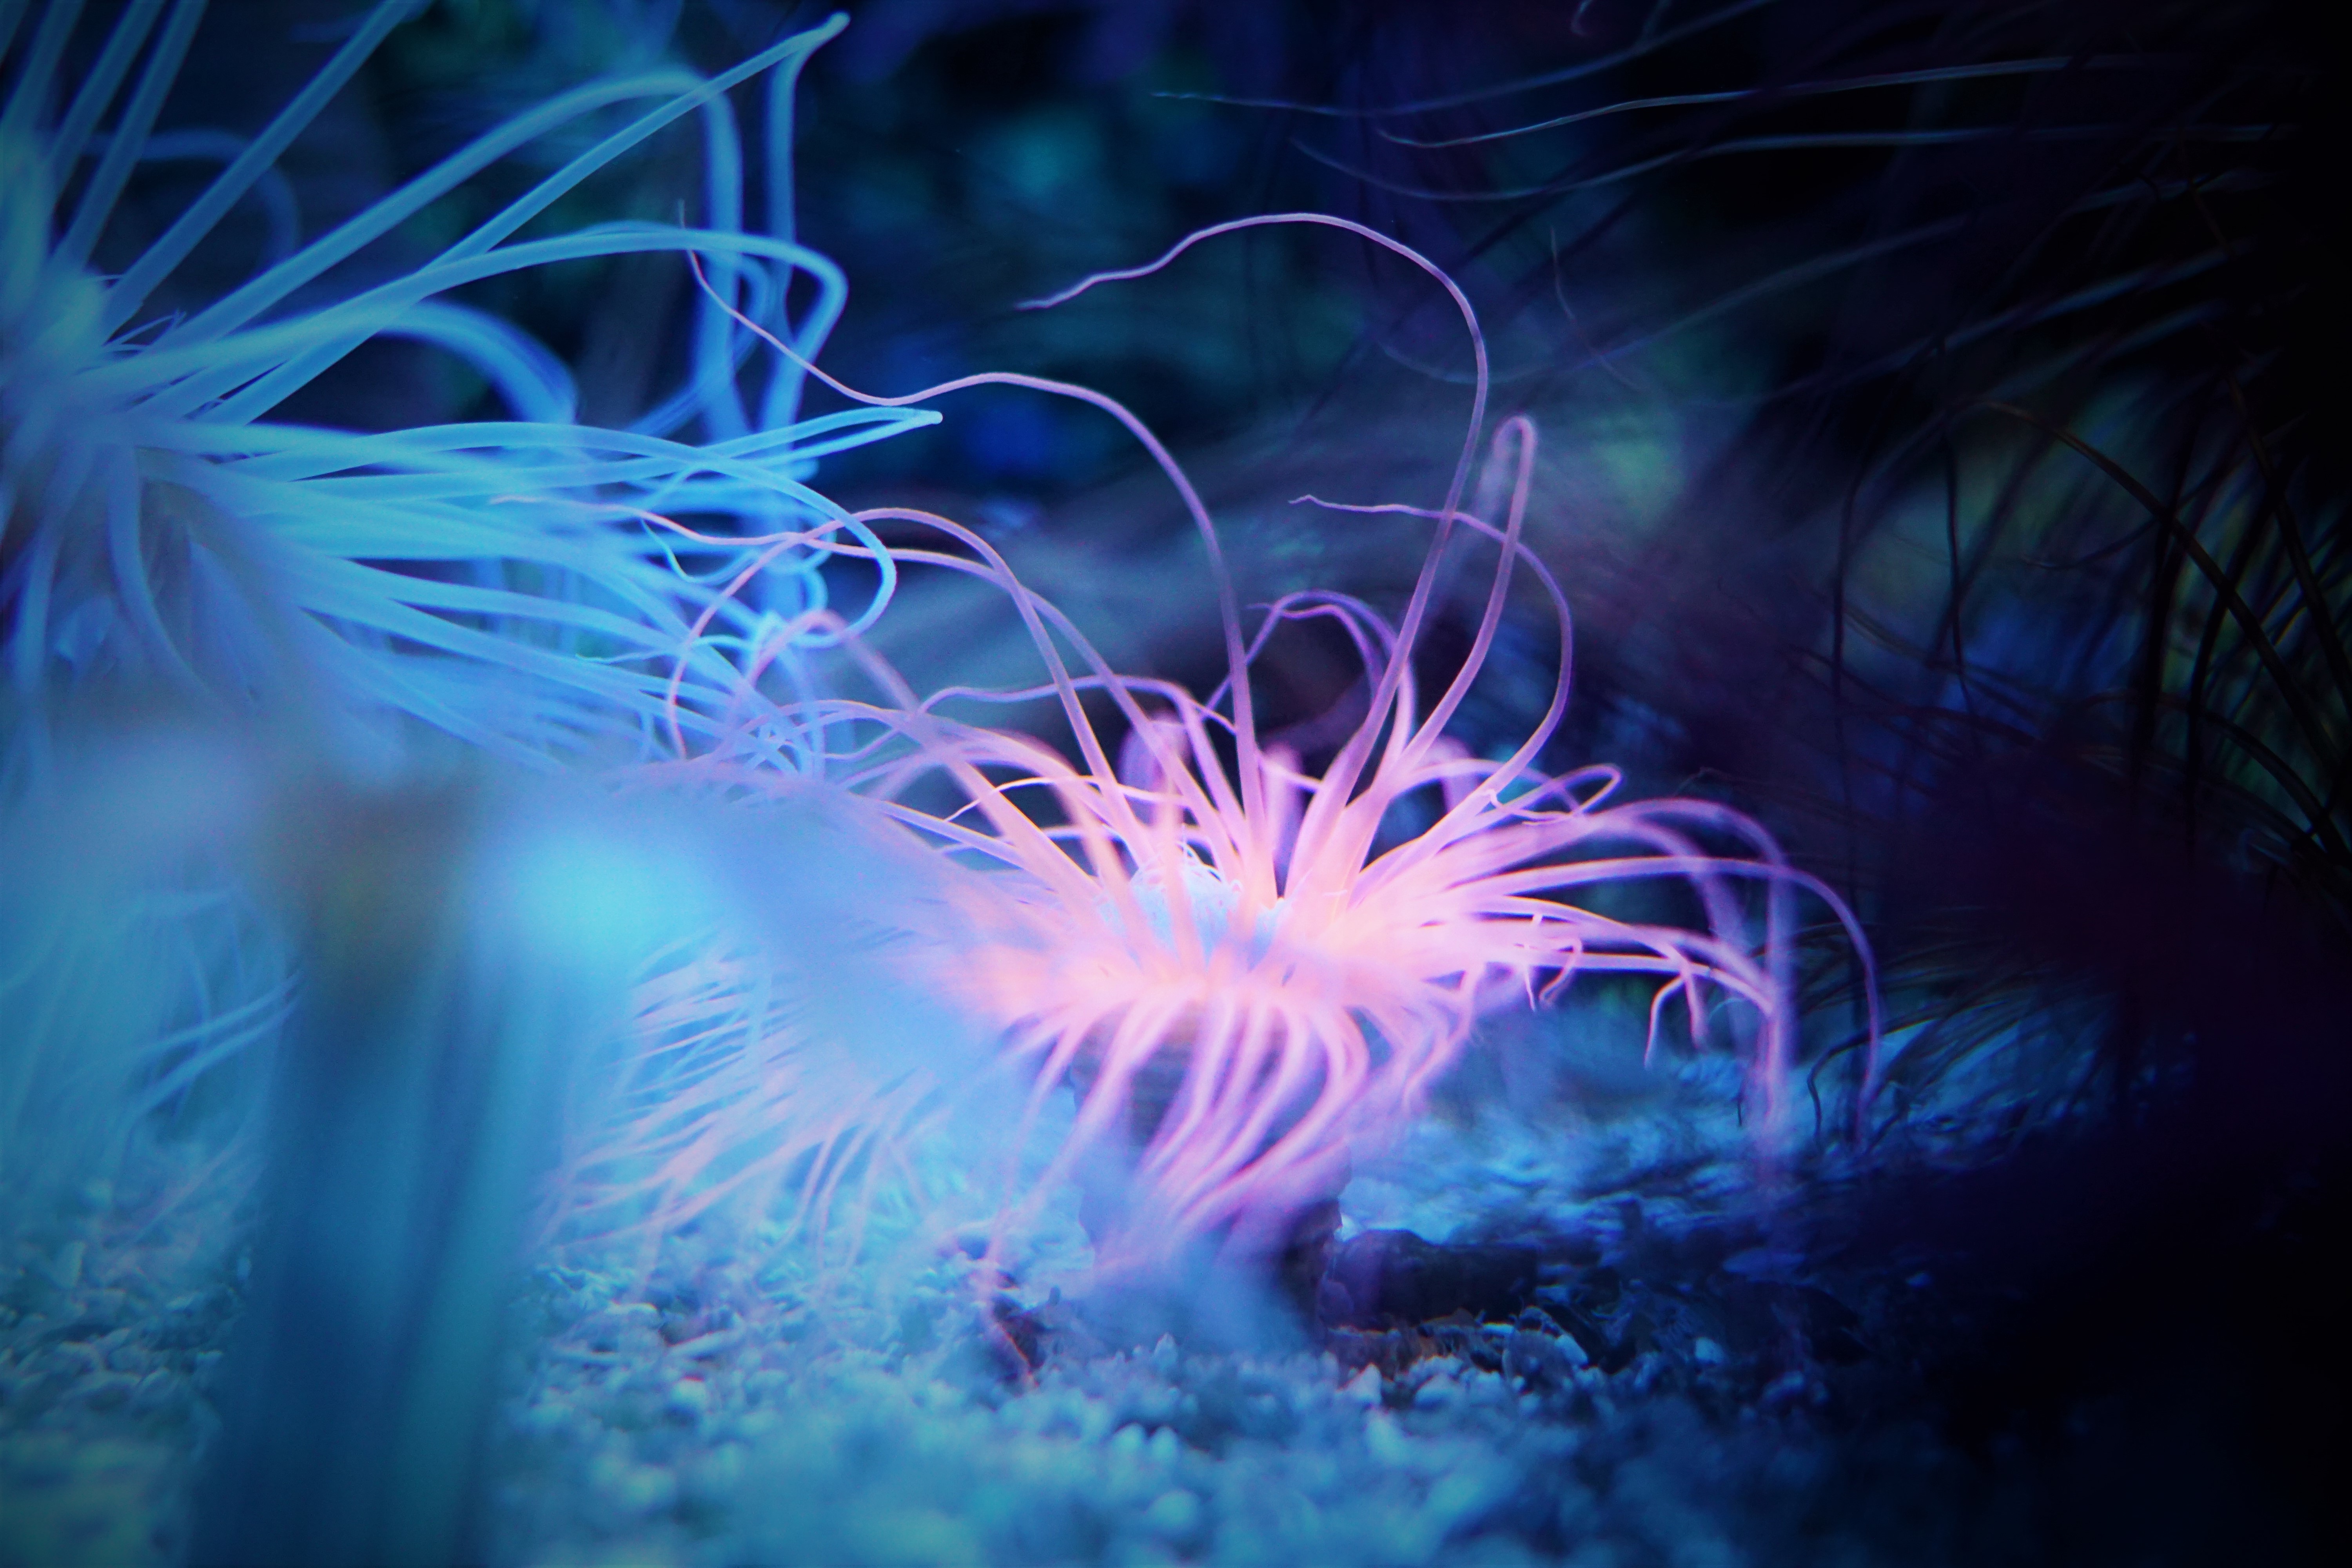
underwater, biology, invertebrate, computer wallpaper, marine biology, fractal art